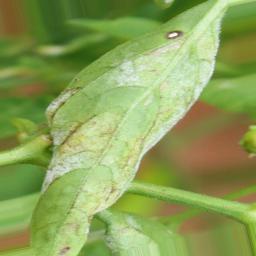
Label: powdery mildew